Ibn 'Ulayya

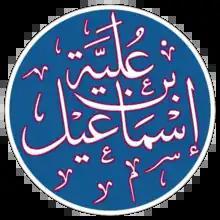

Abu Bishr Isma'il ibn Ibrahim ibn Muqsim (729 809 CE), commonly known as Ibn 'Ulayya, was a hadith scholar, faqih and a mufti from Basra. During the reign of Harun ar-Rashid, he was tax collector and later judge in Basra, where he died in 193 H (809 AD).